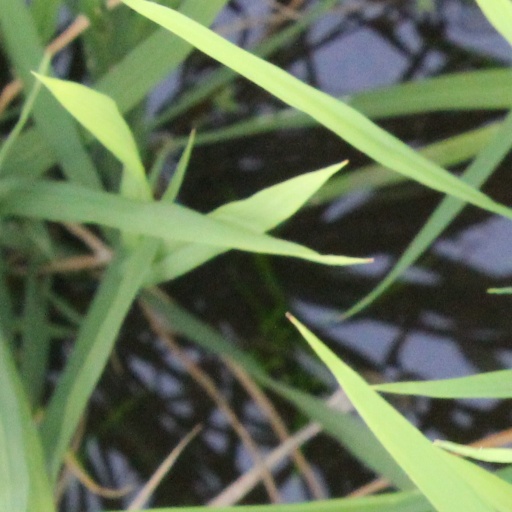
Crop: rice